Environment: real
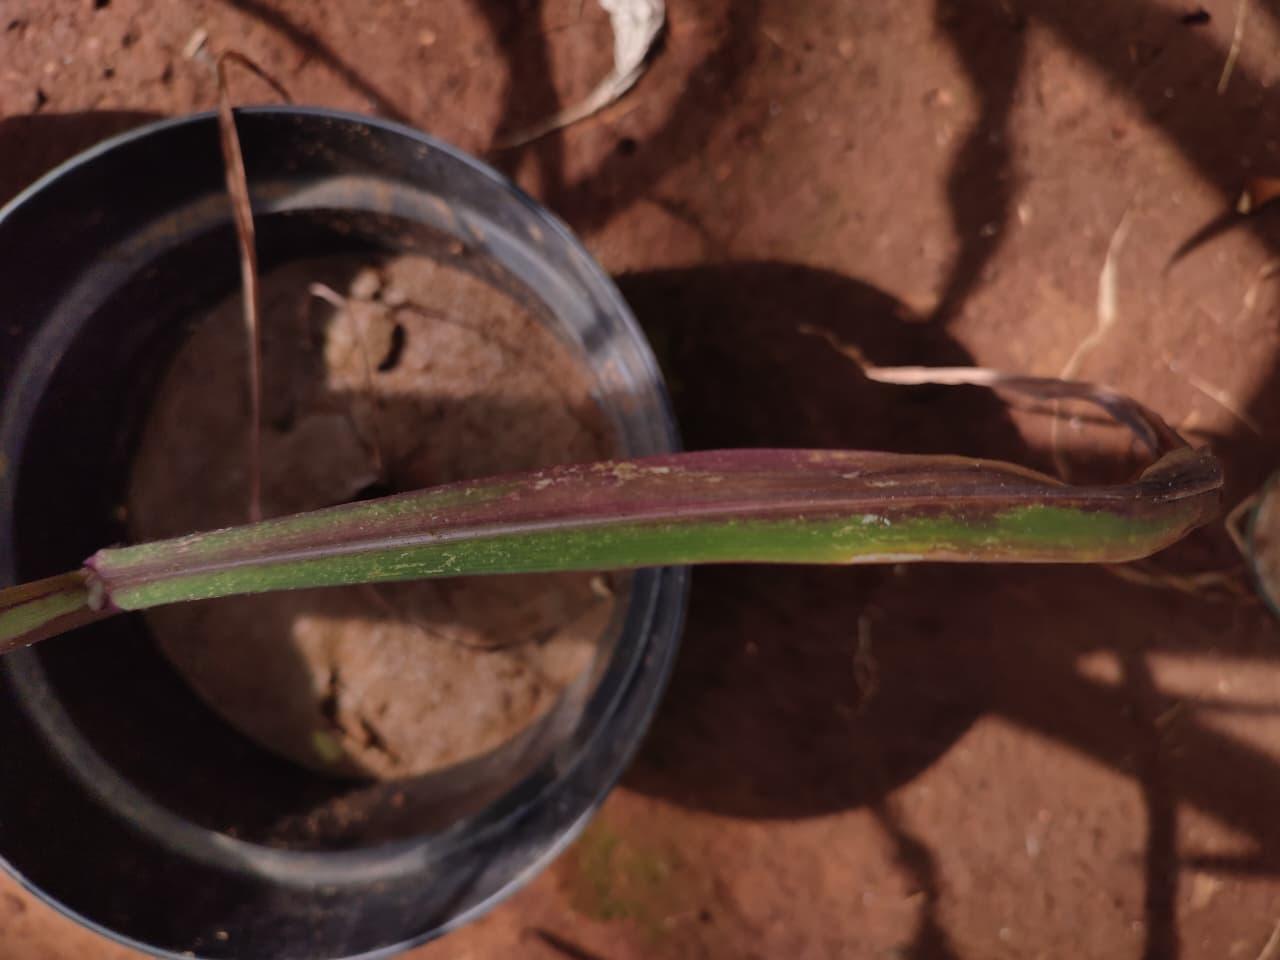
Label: phosphorus_deficiency